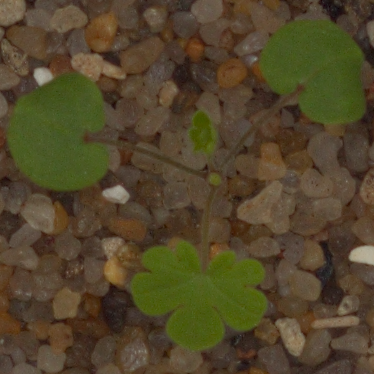
Label: smallflowered_cranesbill